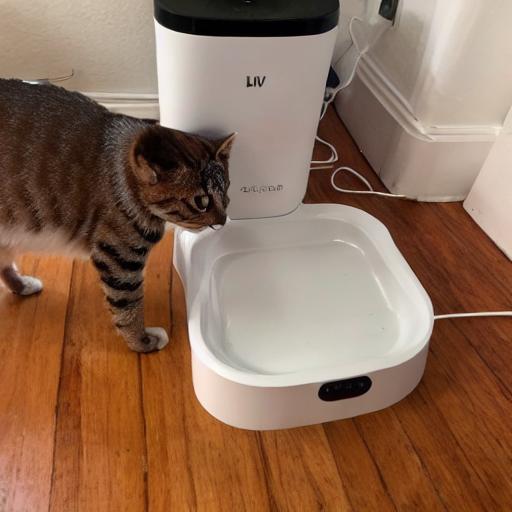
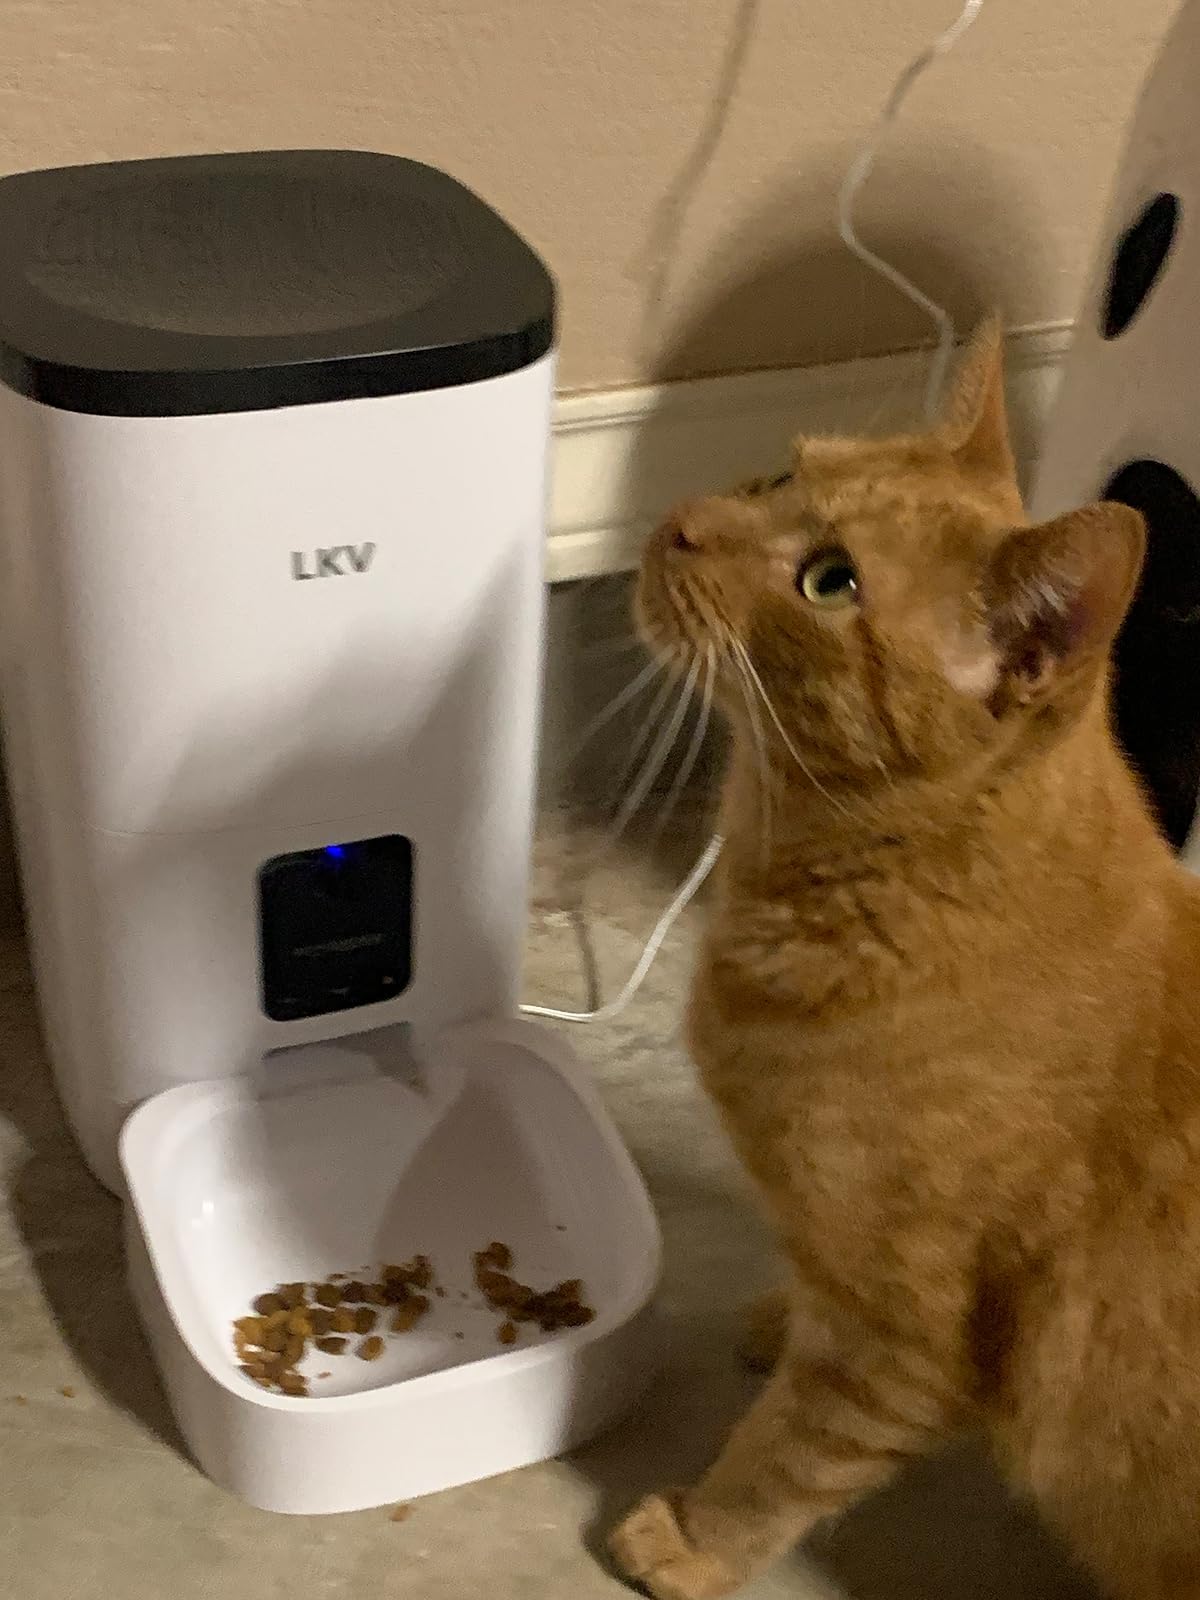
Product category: items_feeder
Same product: no